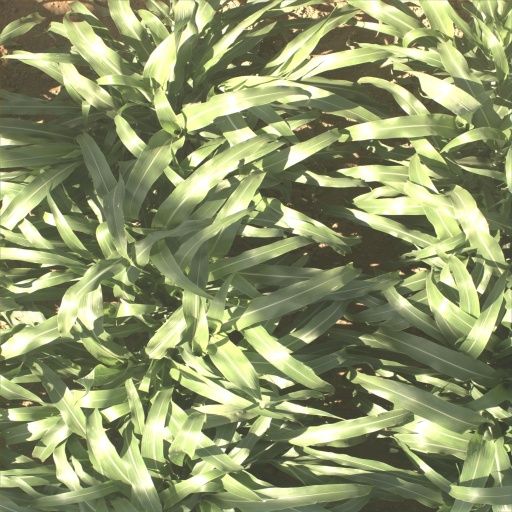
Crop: sorghum